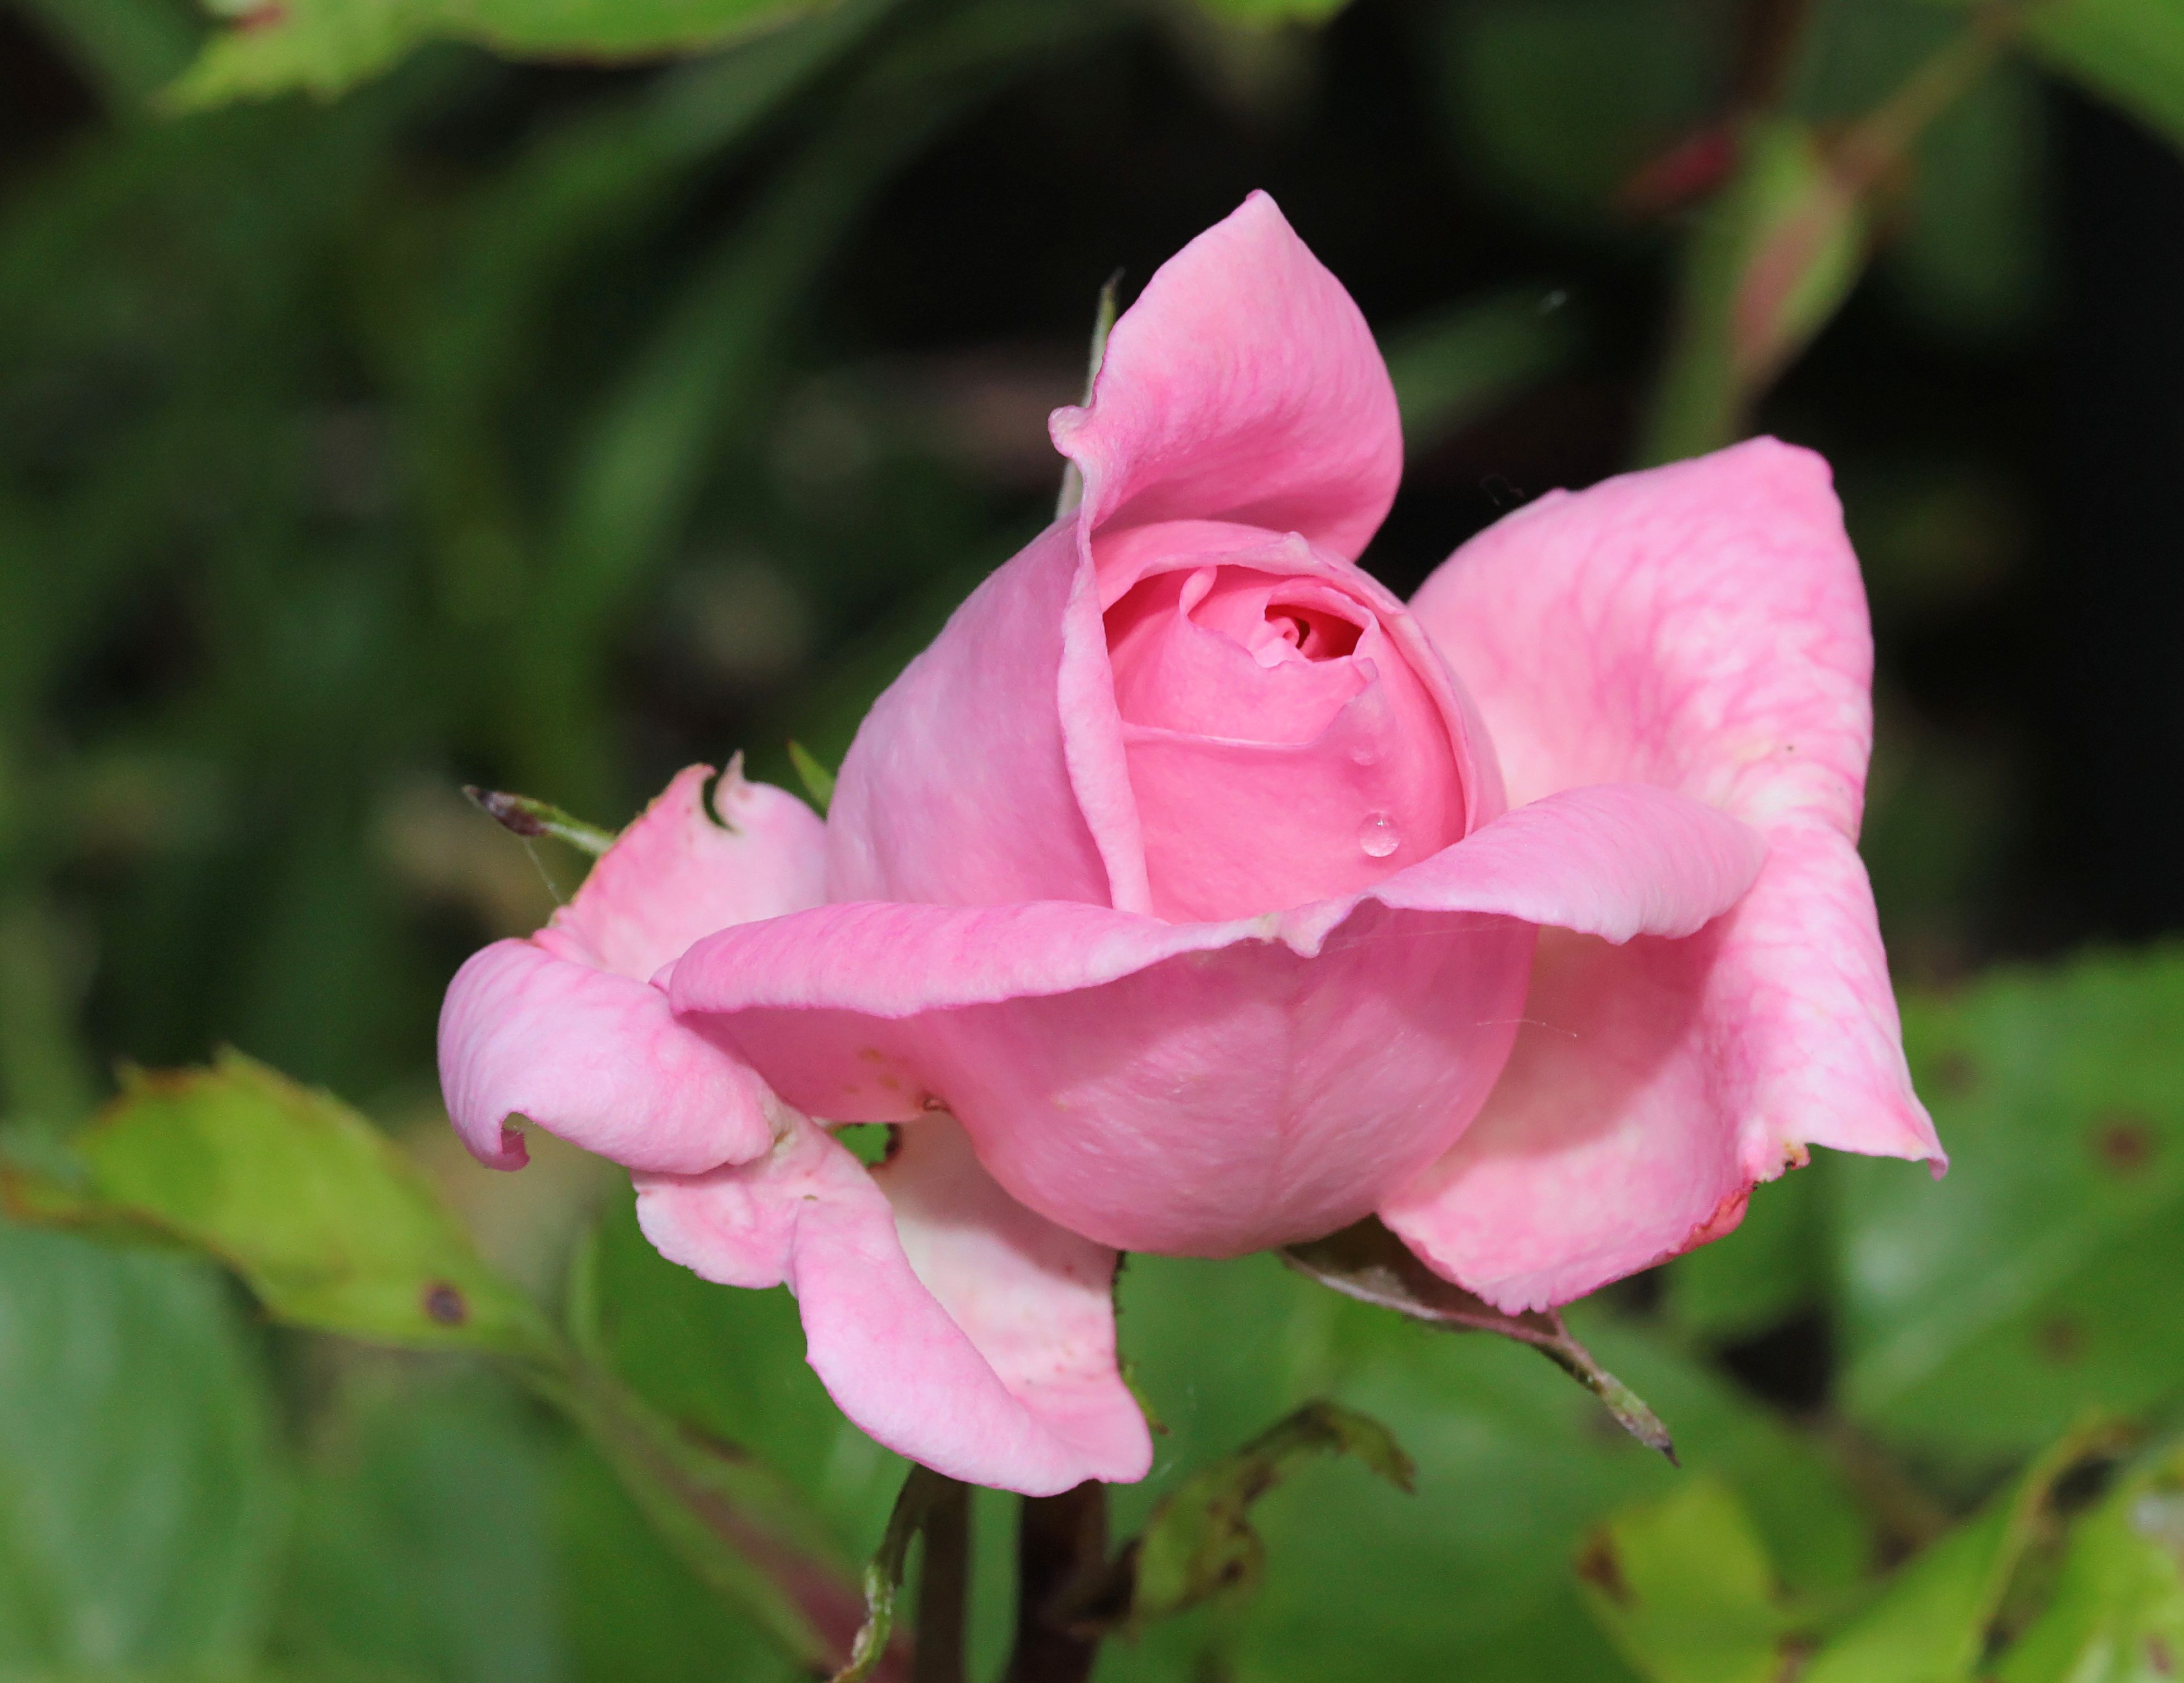
nature, blossom, plant, flower, petal, bloom, rose, macro, botany, pink, flora, shrub, tender, floribunda, macro photography, flowering plant, garden roses, rose family, land plant, rose order